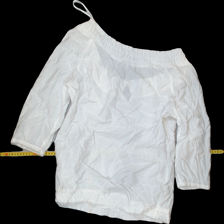
View: back
Type: Blouse
Category: Ladies
Brand: Esprit
Colors: White
Material: 79% Visc 21% Nylo
Pattern: Plain
Cut: Loose
Size: 40
Trend: No trend
Stains: Yes
Damage: 0
Price range: <50
Recommended usage: Export